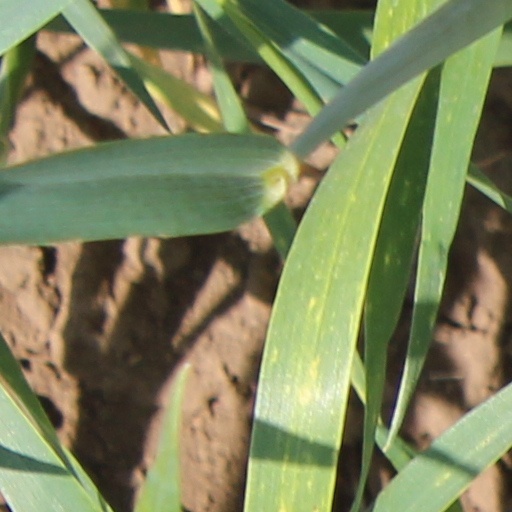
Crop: wheat